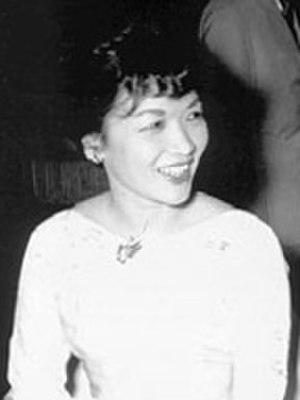
Tran Lê Xuân, appelée communément Madame Nhu, née le 15 avril 1924 à Hanoï en Indochine française, et morte le 24 avril 2011 à Rome en Italie, est l'épouse de Ngô Dinh Nhu et la belle-sœur du président de la République du Viêt Nam Ngô Dinh Diêm, qui était célibataire. Elle tint de facto, pendant cette période, le rôle de Première dame du Sud Viêt Nam.
Hòa thượng Thích Quảng Đức, né Lâm Văn Tức en 1897 et mort le 11 juin 1963, est un bonze vietnamien, bouddhisme mahāyāna, célèbre pour s'être immolé par le feu le 11 juin 1963 à Saïgon, en signe de protestation contre la répression anti-bouddhiste ordonnée par le président catholique Ngô Đình Diệm.